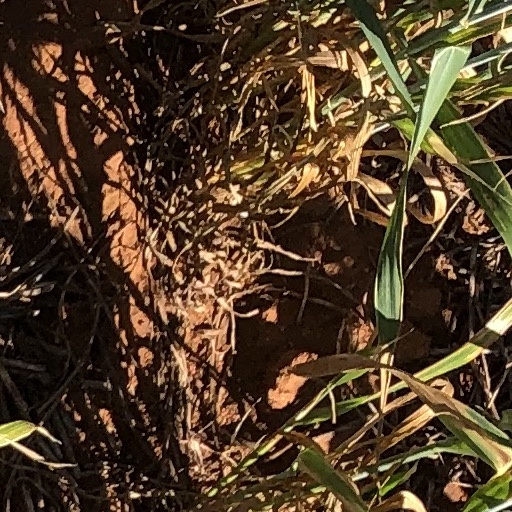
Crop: wheat